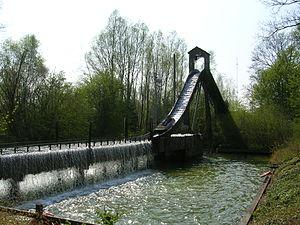
La Rivière Sauvage à Walygator Parc.
Soquet SA est une société anonyme créée dans les années 1970. Il s’agit d’un constructeur français d’attractions notamment spécialisé dans la fabrication de manèges sur rail comme les montagnes russes. Elle rénove aussi de nombreux manèges.
Walygator Parc, anciennement Big Bang Schtroumpf, Walibi Schtroumpf puis Walibi Lorraine, est un parc d'attractions situé sur la commune française de Maizières-lès-Metz dans le département de la Moselle.
Cet article présente un historique du Walygator Parc, situé à Maizières-lès-Metz. Le parc existe depuis 1989, il a appartenu à plusieurs propriétaires et a porté plusieurs noms. Il porte le nom de Walygator Parc depuis le 6 avril 2007.